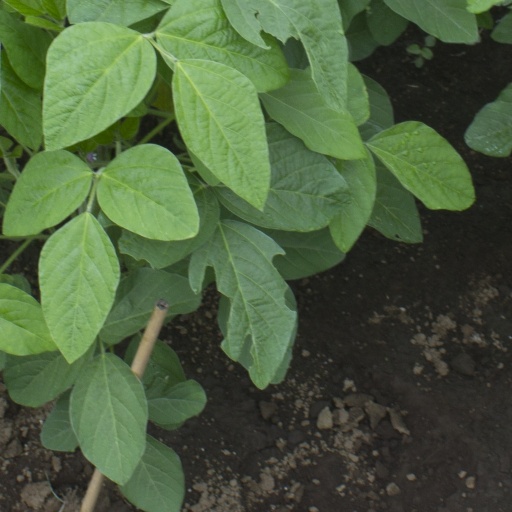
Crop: soybean